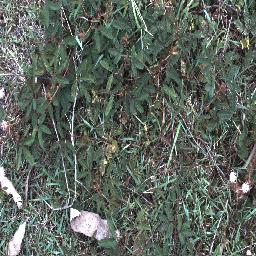
Label: negative